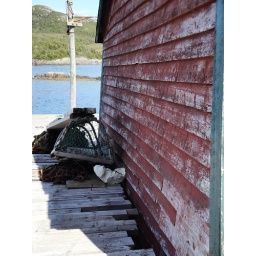
Lobster pot, chains, and fading red building in Rock Harbour, Newfoundland